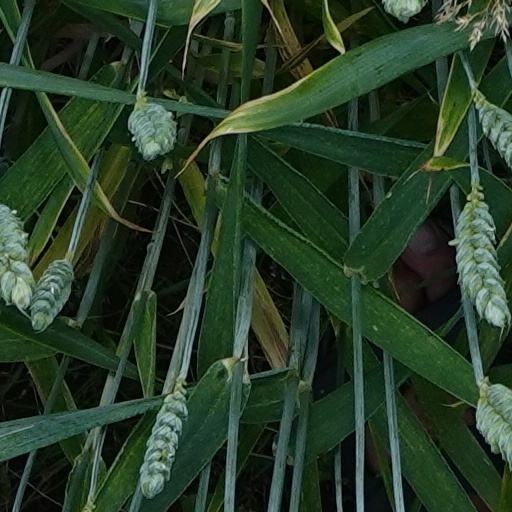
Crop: wheat